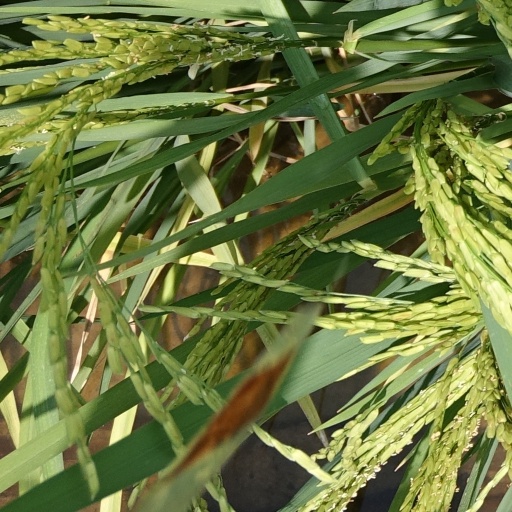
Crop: rice